Roberto Martínez

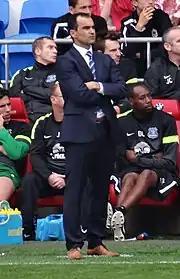
Martínez as manager of Everton in 2013

On 28 May 2013, Wigan chairman Dave Whelan announced that Martínez received permission to speak to Everton about their vacant managerial position. Whelan said that "He (Martínez) feels he's not the man to lead us back into the Premier League". Whelan said Everton chairman Bill Kenwright contacted him a week earlier for permission to speak to Martínez if talks broke down. Whelan said he gave permission "immediately", adding that he expected Everton to pay compensation of around £2 million.